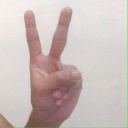
अक्षर: क